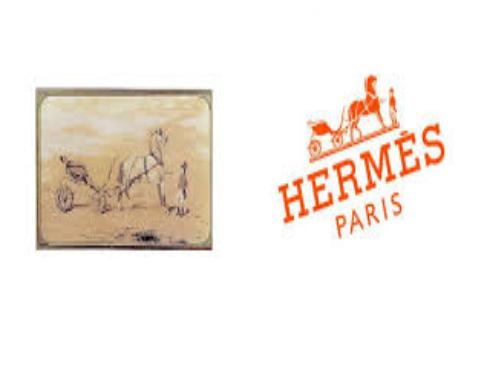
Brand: Hermes
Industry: Necessities